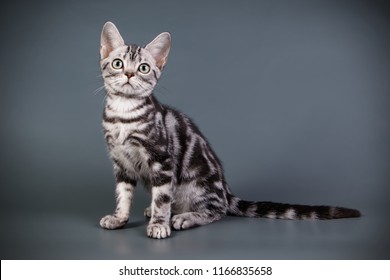
Cat breed: American shorthair